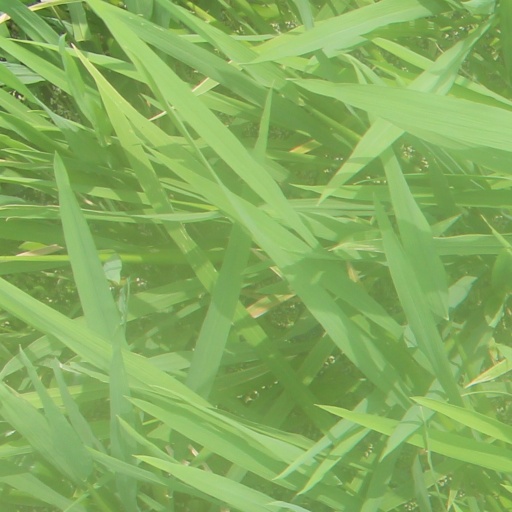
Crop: rice